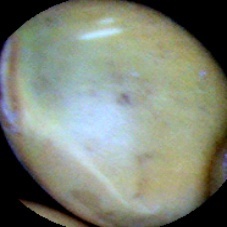
Label: Immature